Murder of James Craig Anderson

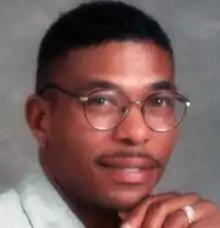
James Craig Anderson

James Craig Anderson was a 47-year-old American man who was murdered in a hate crime in Jackson, Mississippi, on June 26, 2011, by 18-year-old Deryl Dedmon of Brandon. At the time of his death, Anderson was working on the assembly line at the Nissan plant in Canton, and raising an adopted son with his partner.